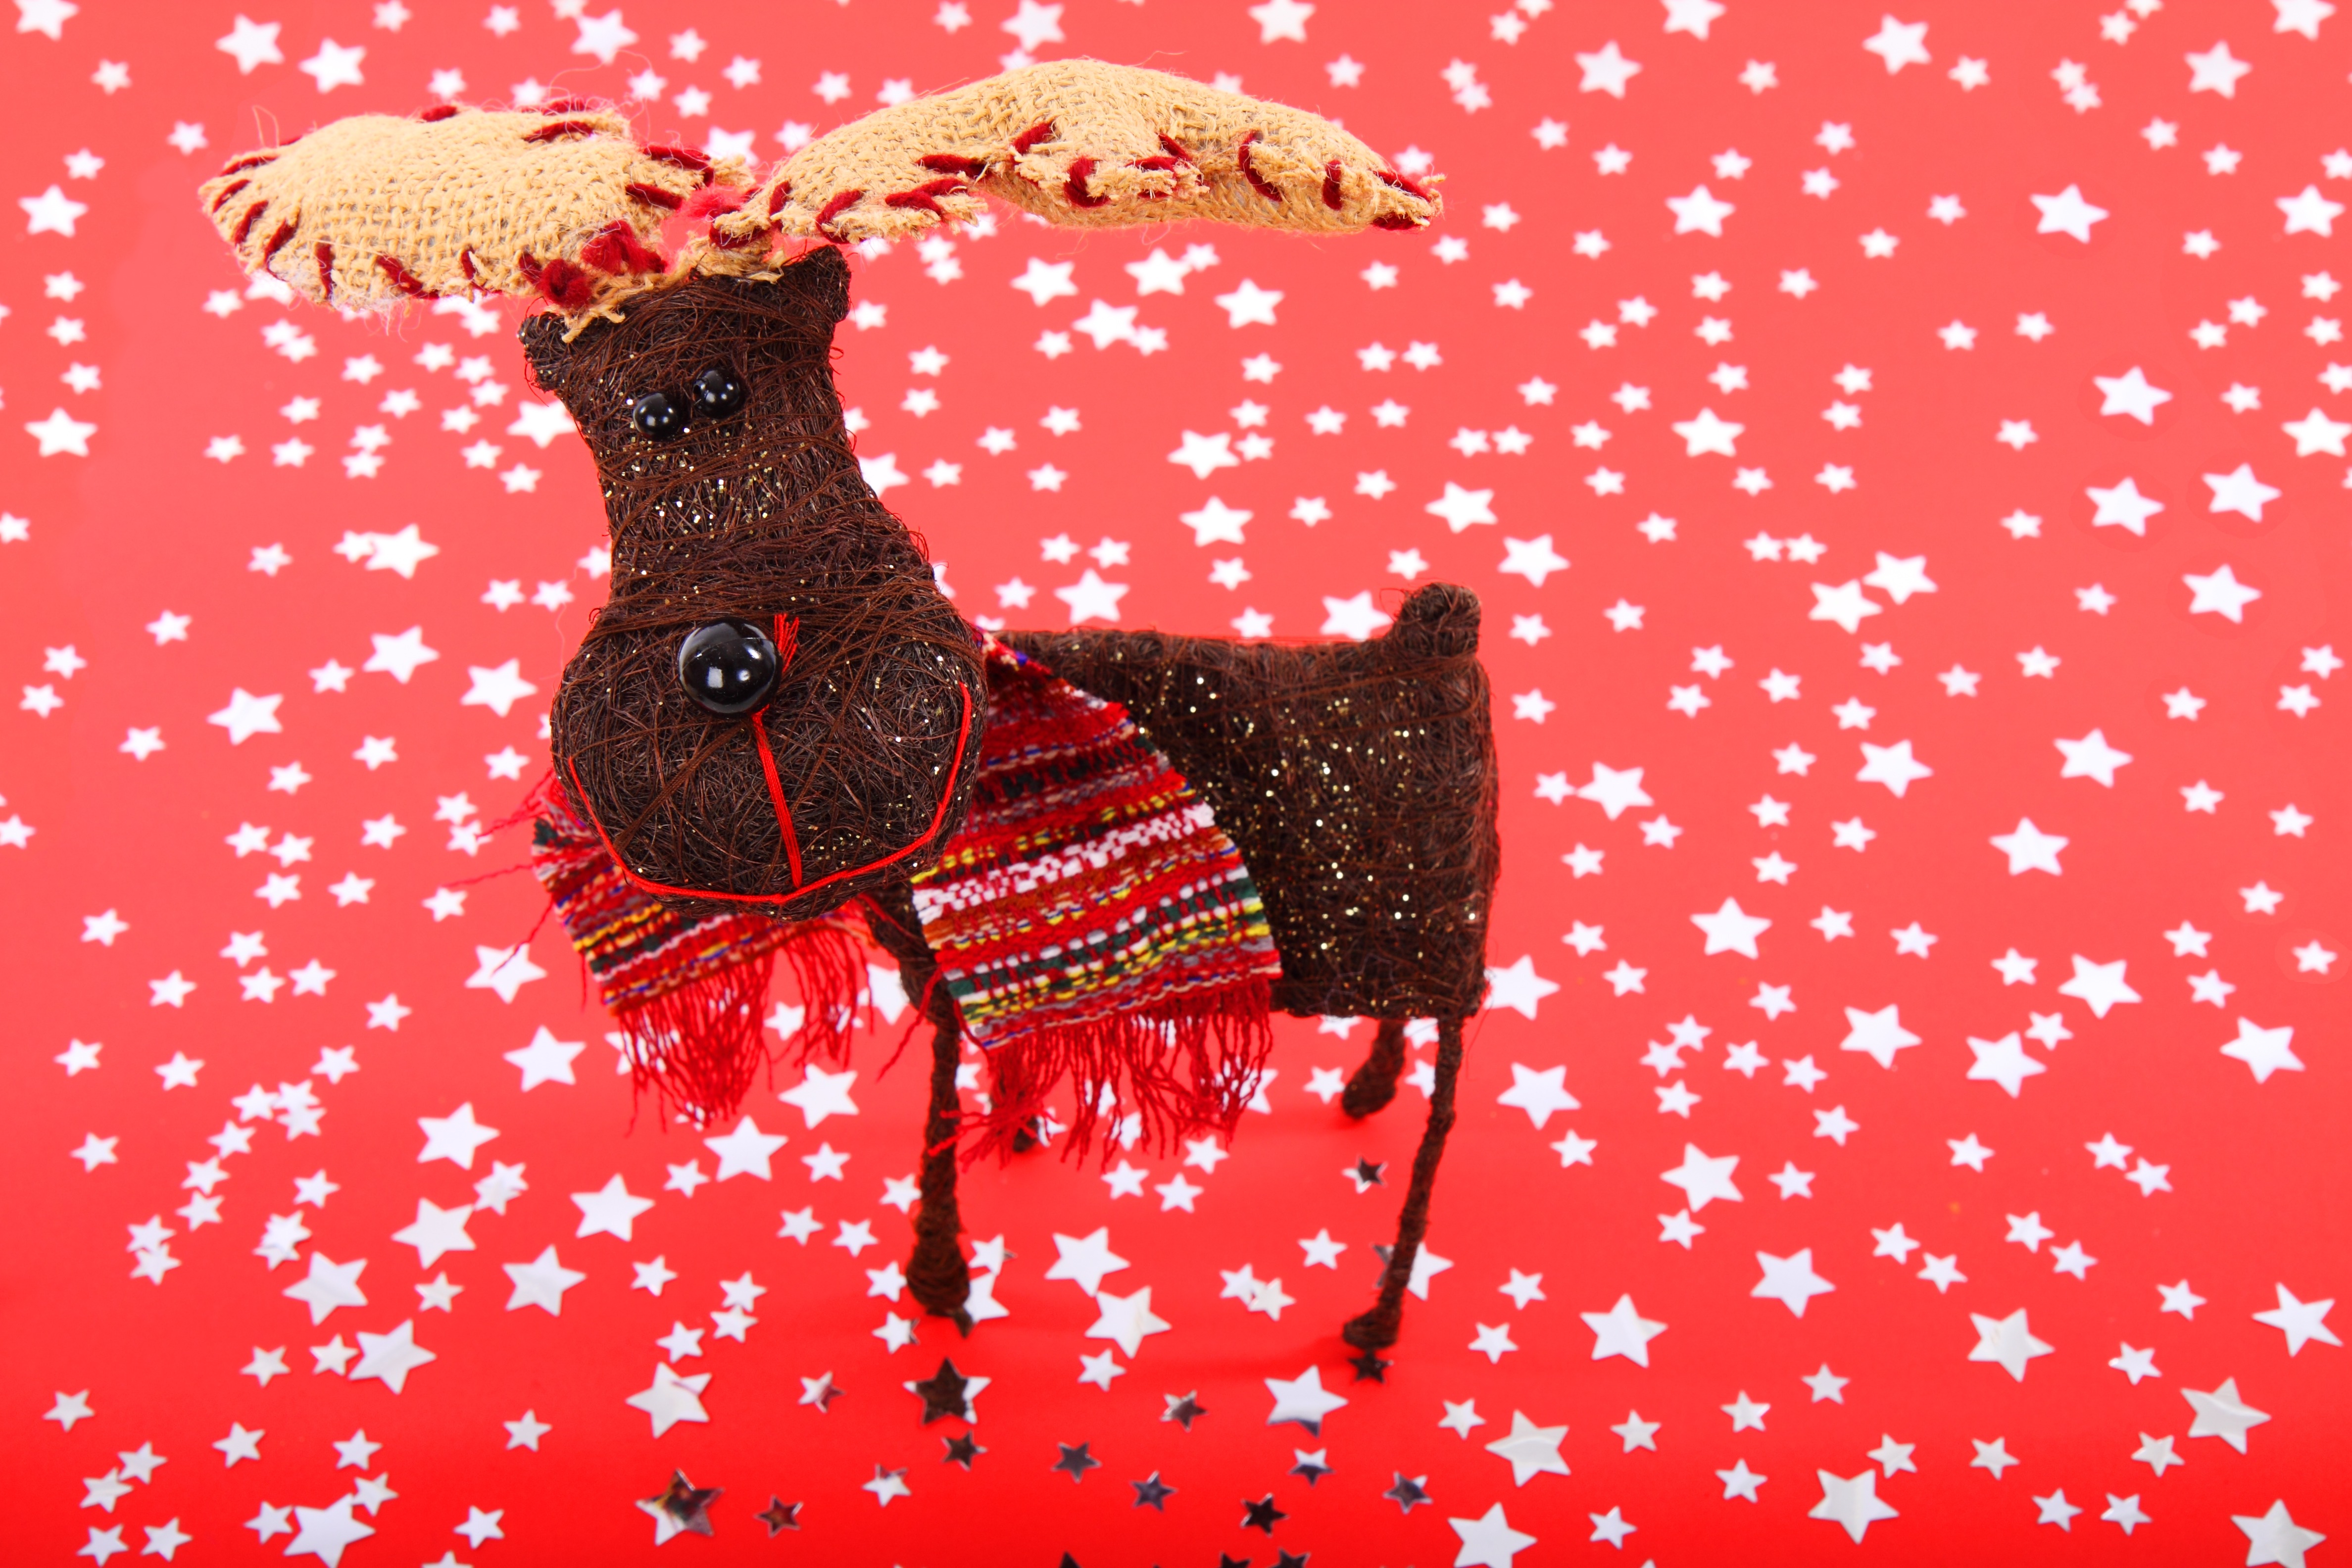
flower, animal, cute, celebration, deer, heart, decoration, pattern, red, holiday, christmas, art, illustration, stars, reindeer, noel, xmas, valentine's day, rudolf